Steam generator (nuclear power)

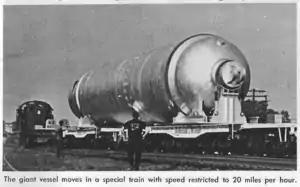
This Babcock & Wilcox nuclear steam generator moved in a special train (restricted to 20 mph) via the Penn Central Railroad and Southern Railway from Barberton, Ohio to a Duke Energy site in Oconee, S.C. This generator weights 1,140,000 lbs and is a record shipment for the Railroad at that time (1970).

Westinghouse and Combustion Engineering designs have vertical U-tubes with inverted tubes for the primary water. Canadian, Japanese, French, and German PWR suppliers use the vertical configuration as well. Russian VVER reactor designs use horizontal steam generators, which have the tubes mounted horizontally. Babcock & Wilcox plants (e.g., Three Mile Island) have smaller steam generators that force water through the top of the OTSGs (once-through steam generators; counter-flow to the feedwater) and out the bottom to be recirculated by the reactor coolant pumps. The horizontal design has proven to be less susceptible to degradation than the vertical U-tube design.